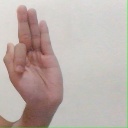
अक्षर: फ